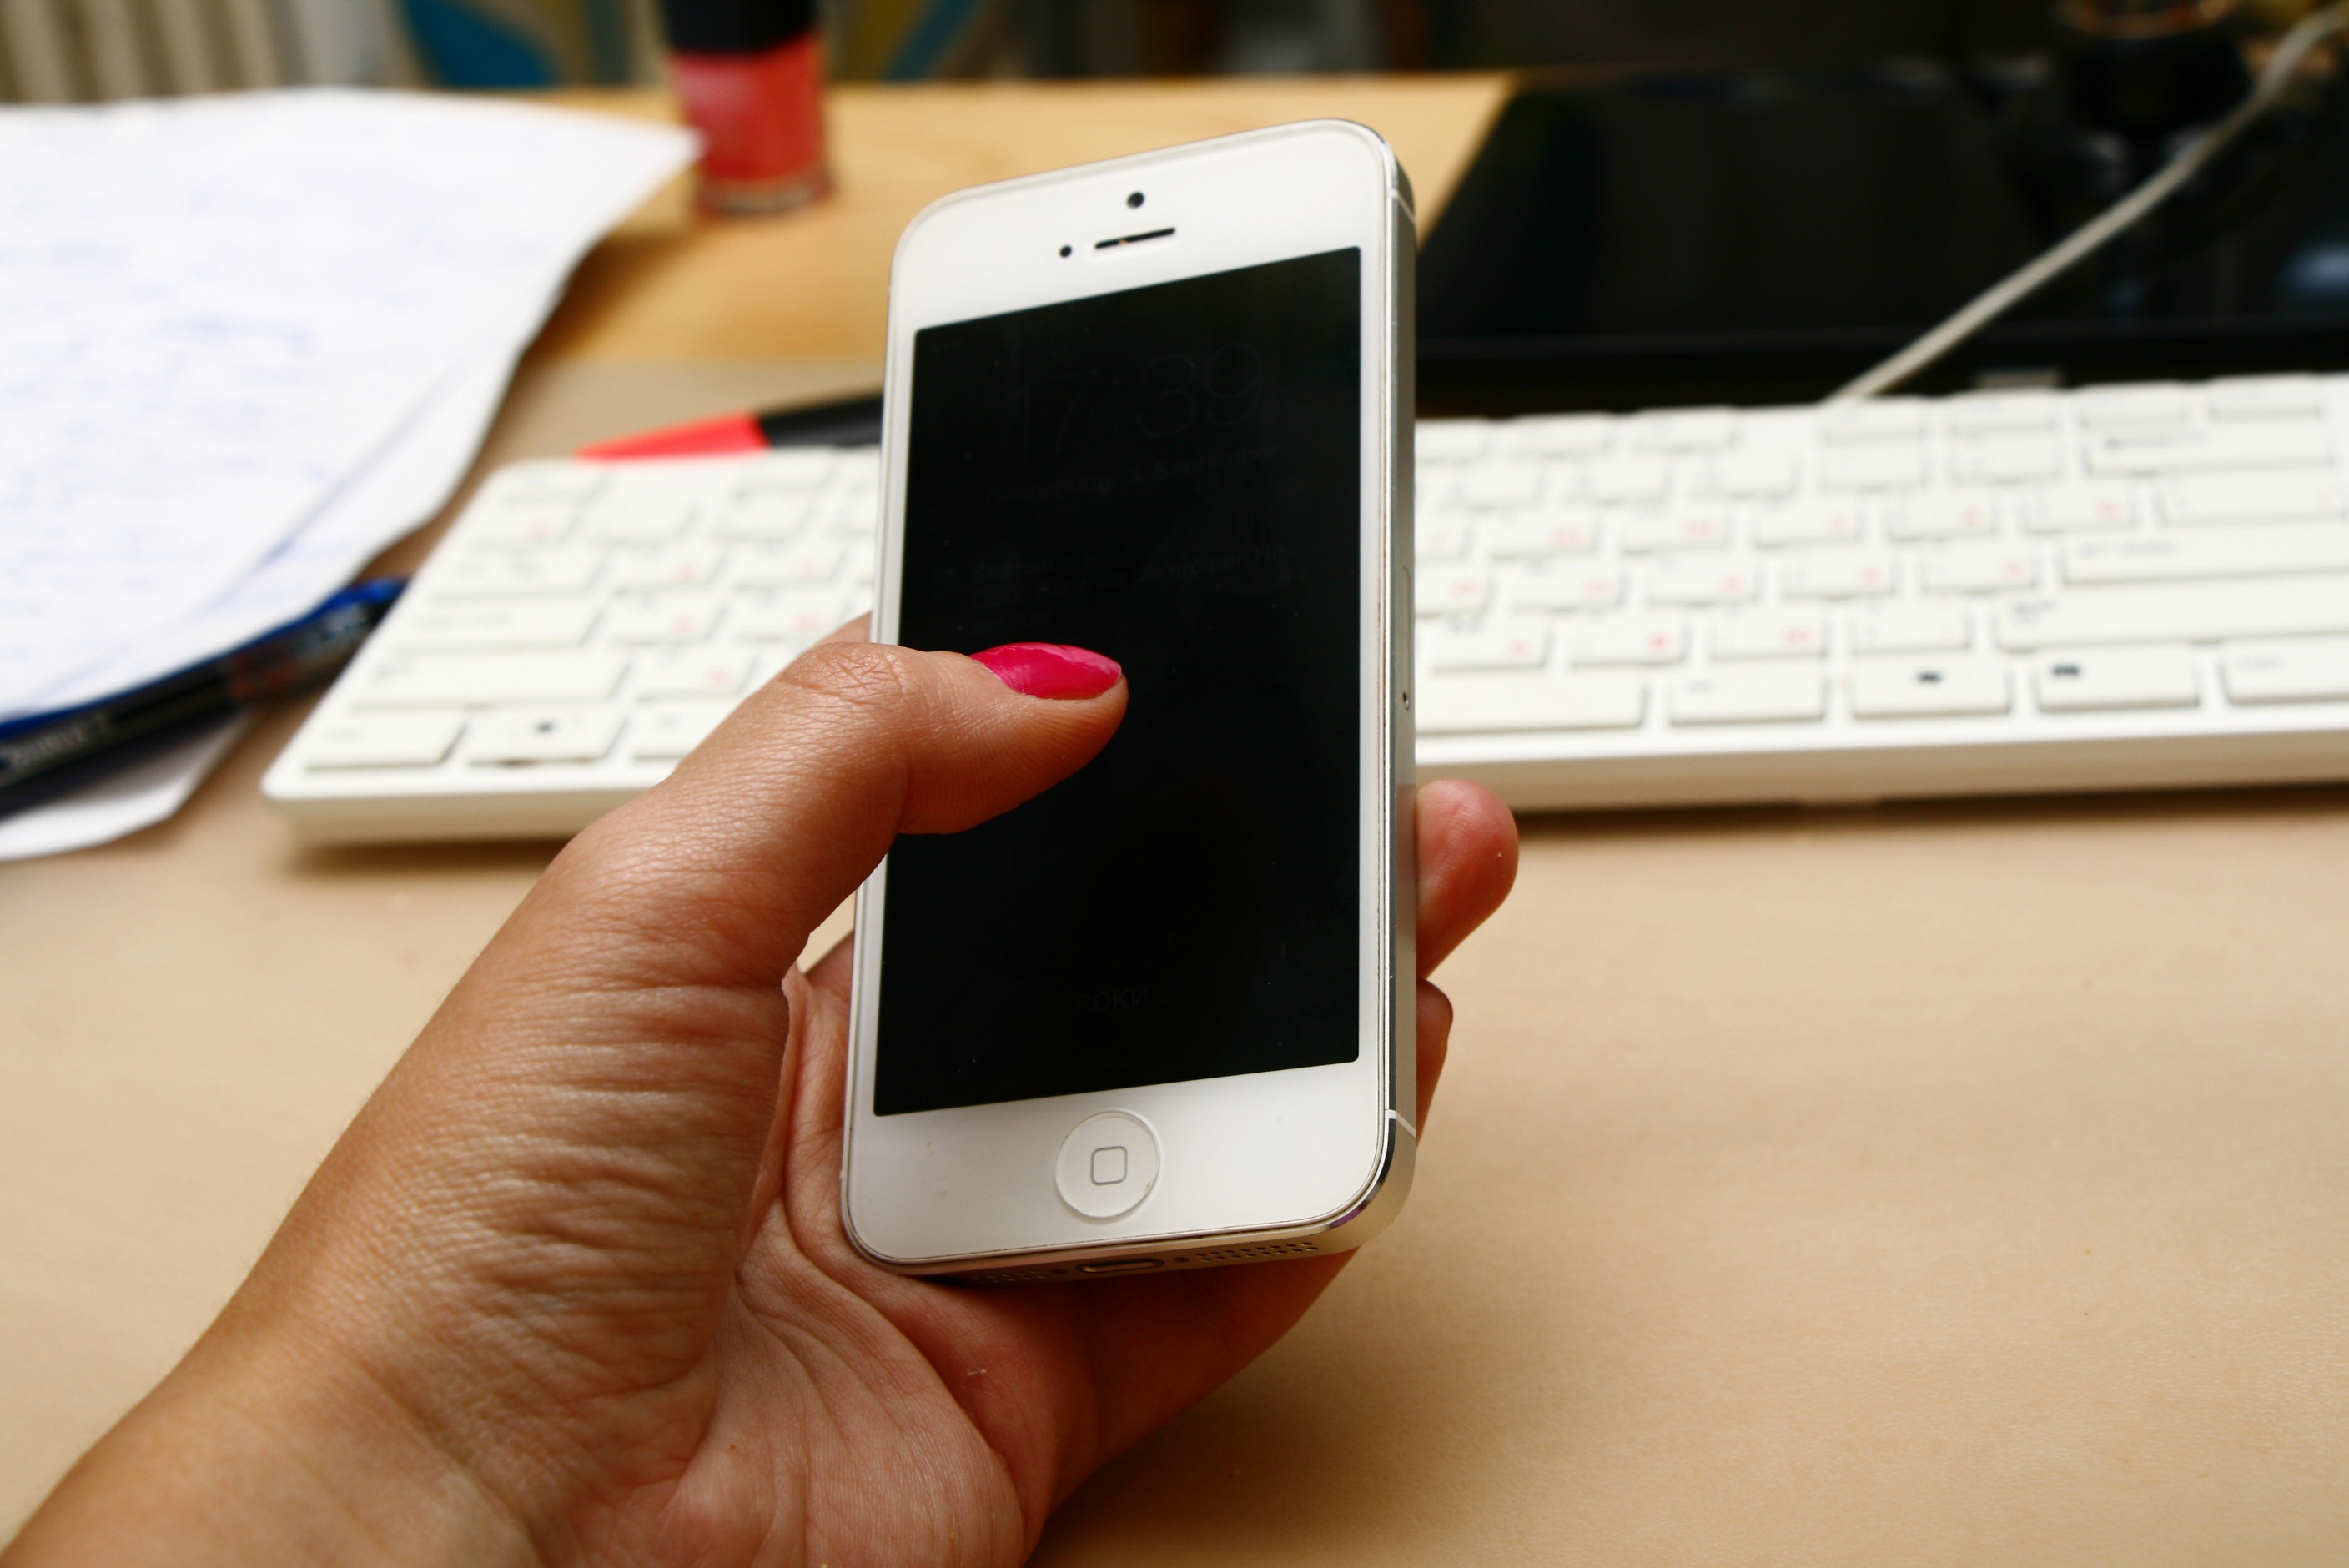
iphone, smartphone, hand, technology, phone, telephone, gadget, mobile phone, brand, electronics, design, cellphone, at work, portable communications device, communication device, hand with telephone